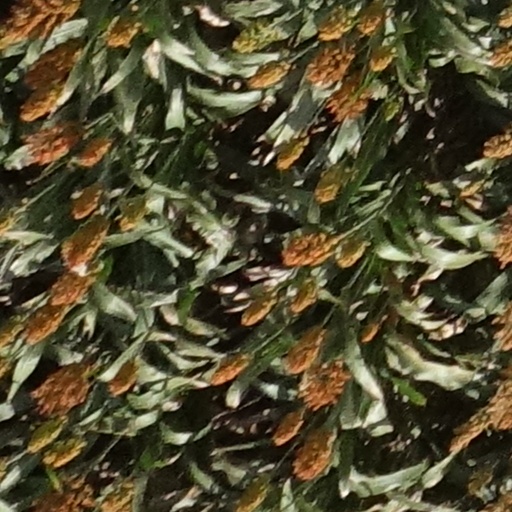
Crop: sorghum